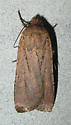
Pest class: cutworms